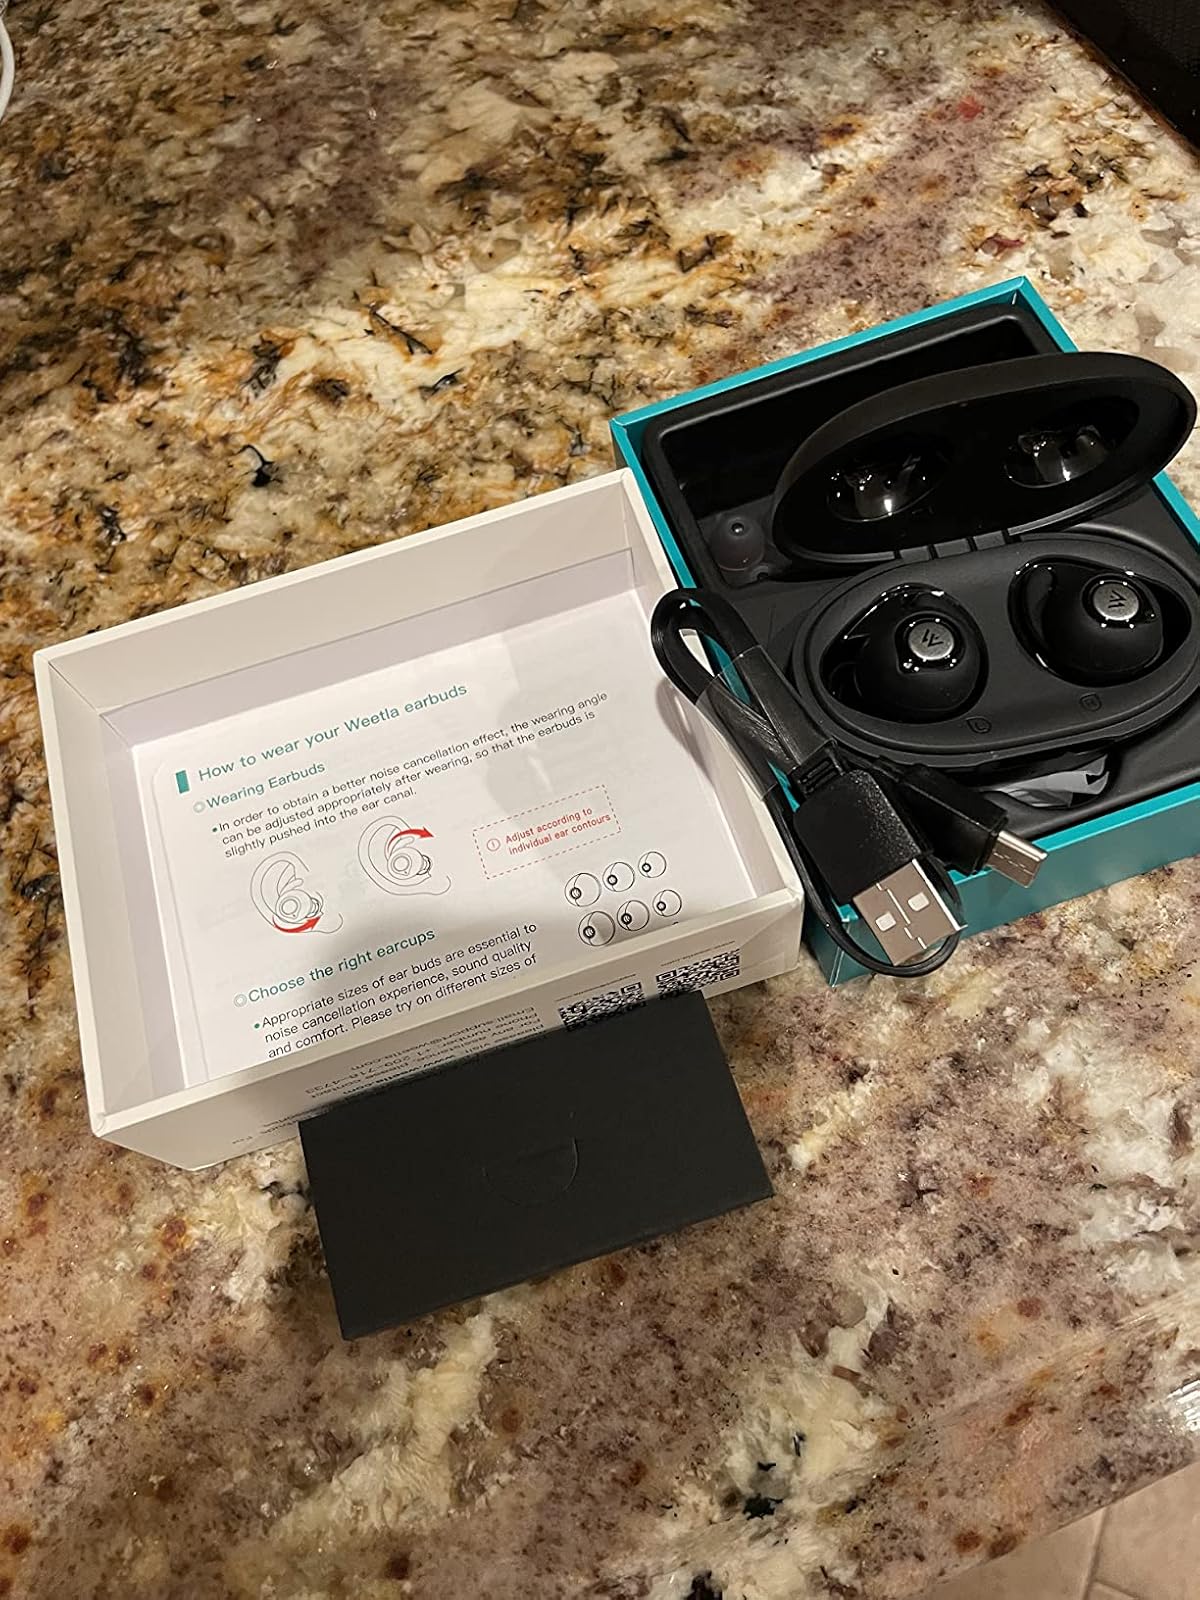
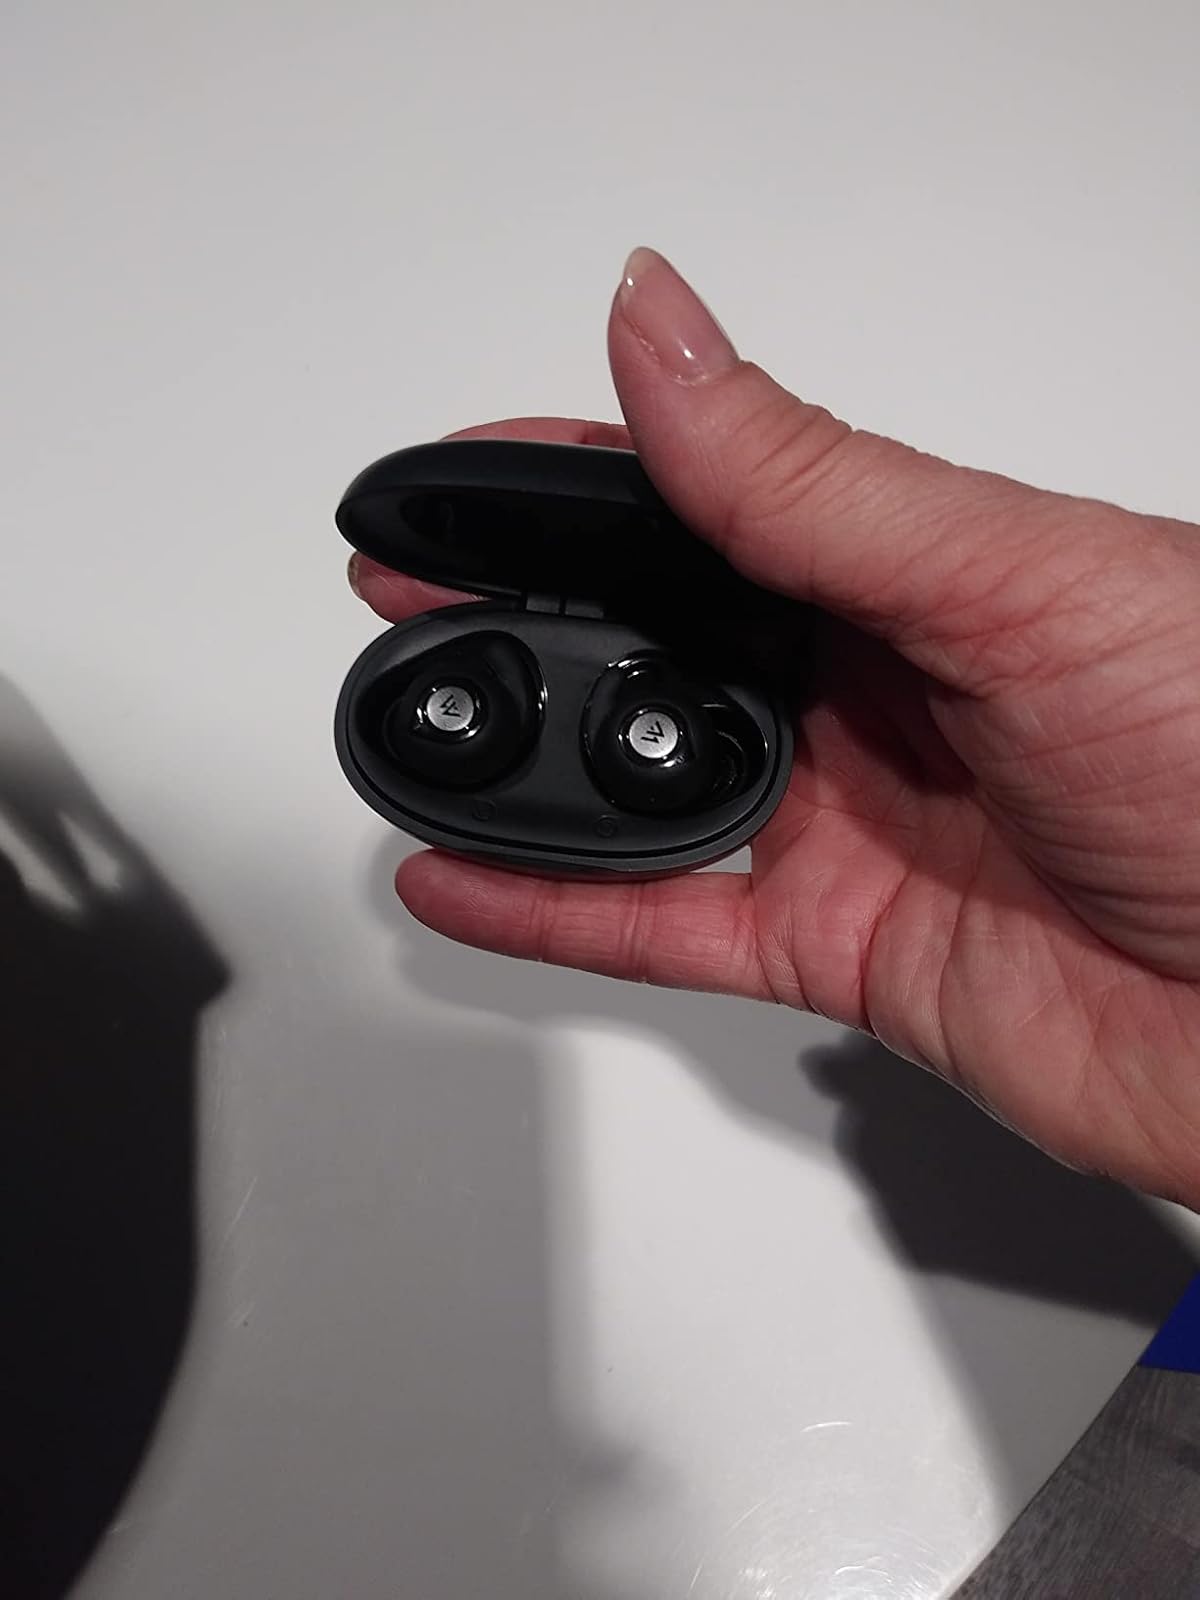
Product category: earbuds
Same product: yes